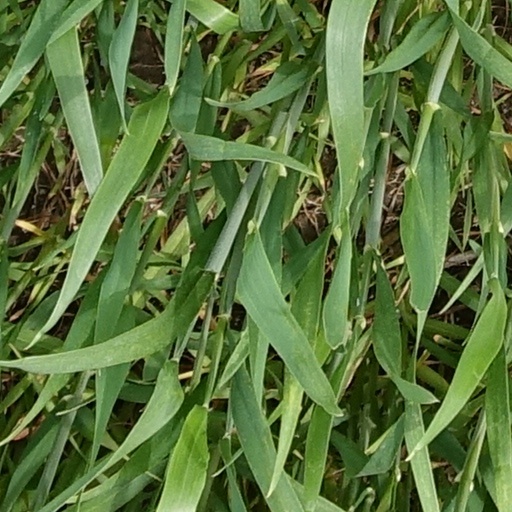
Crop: wheat